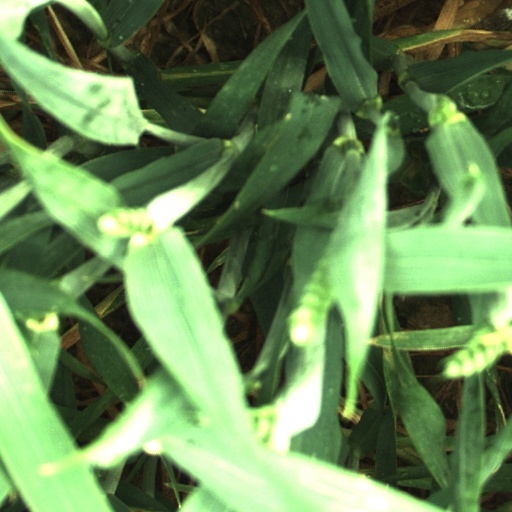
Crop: wheat